Jagdstaffel 13

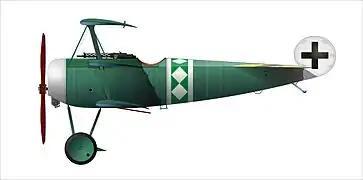
The Fokker Dr.1 triplane of Hans Martin Pippart.

Early aircraft assigned to Jasta 13 are unknown, though its foundation from a Fokkerstaffel strongly hint of Fokker Eindekkers. It later operated the Fokker Dr.I triplane, and ended the war using mostly Fokker D.VIIs.